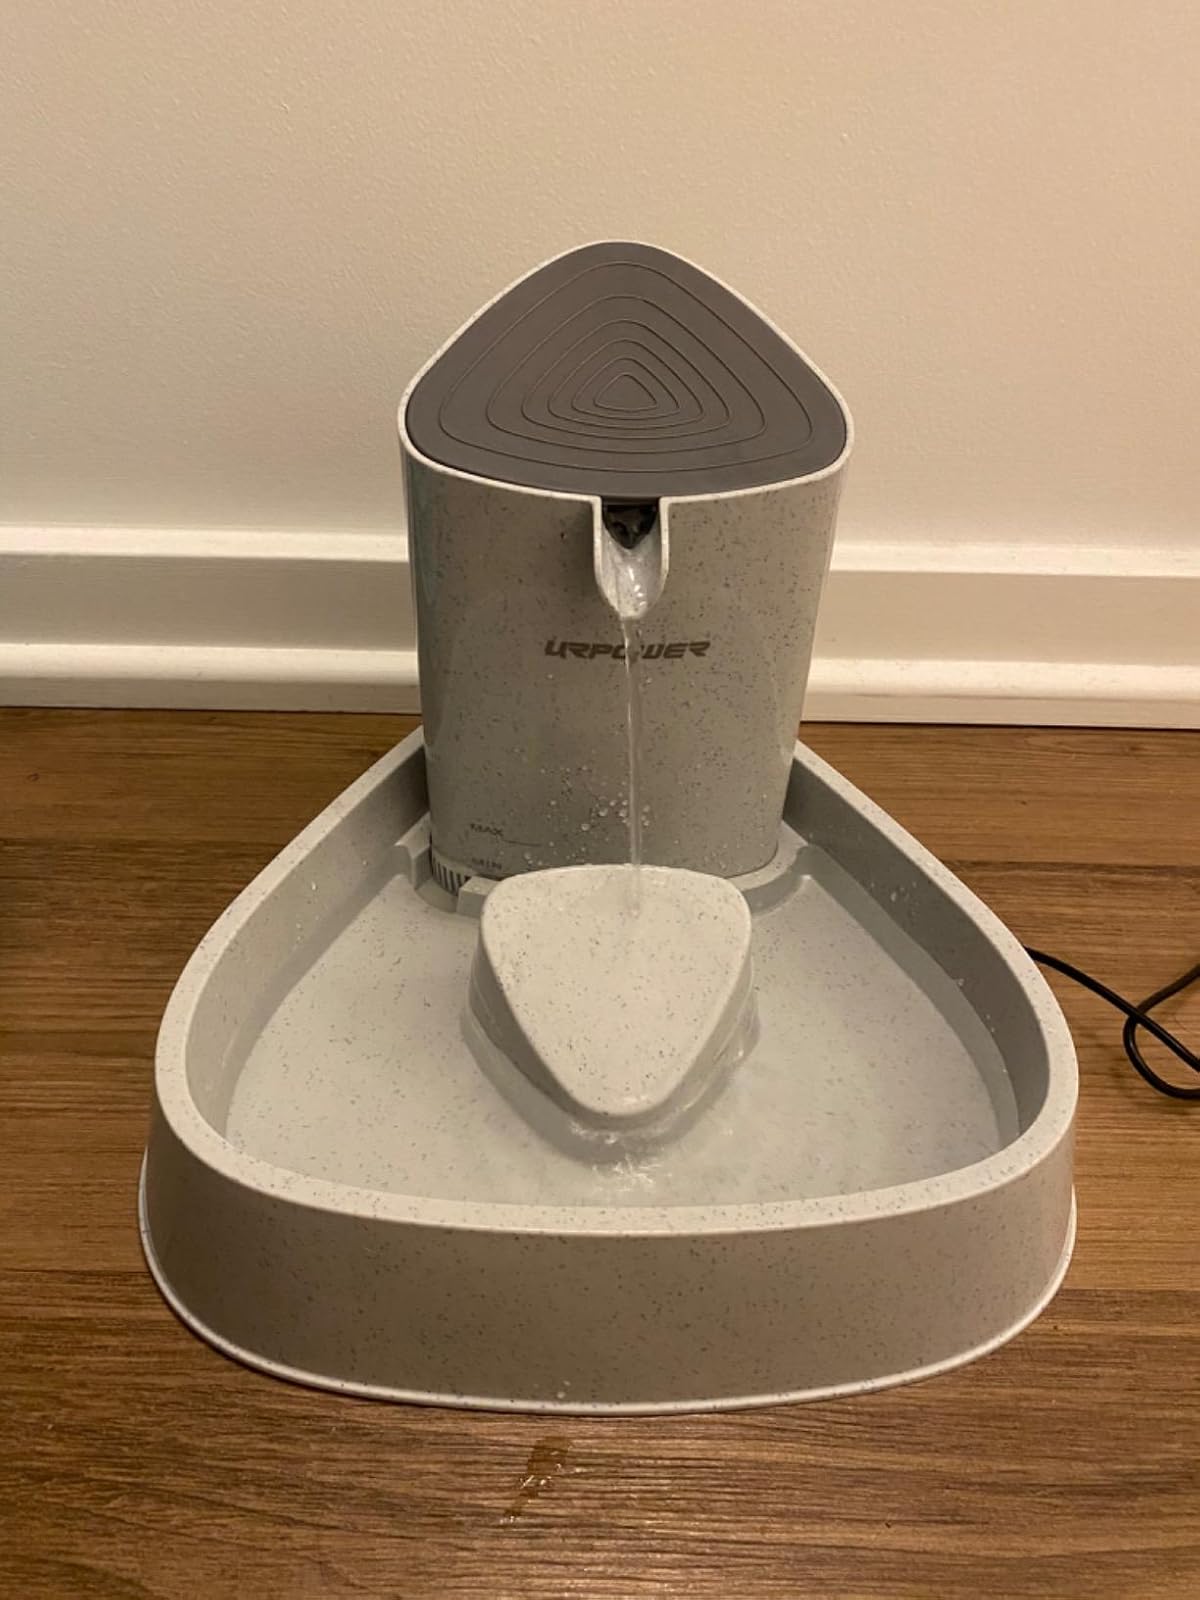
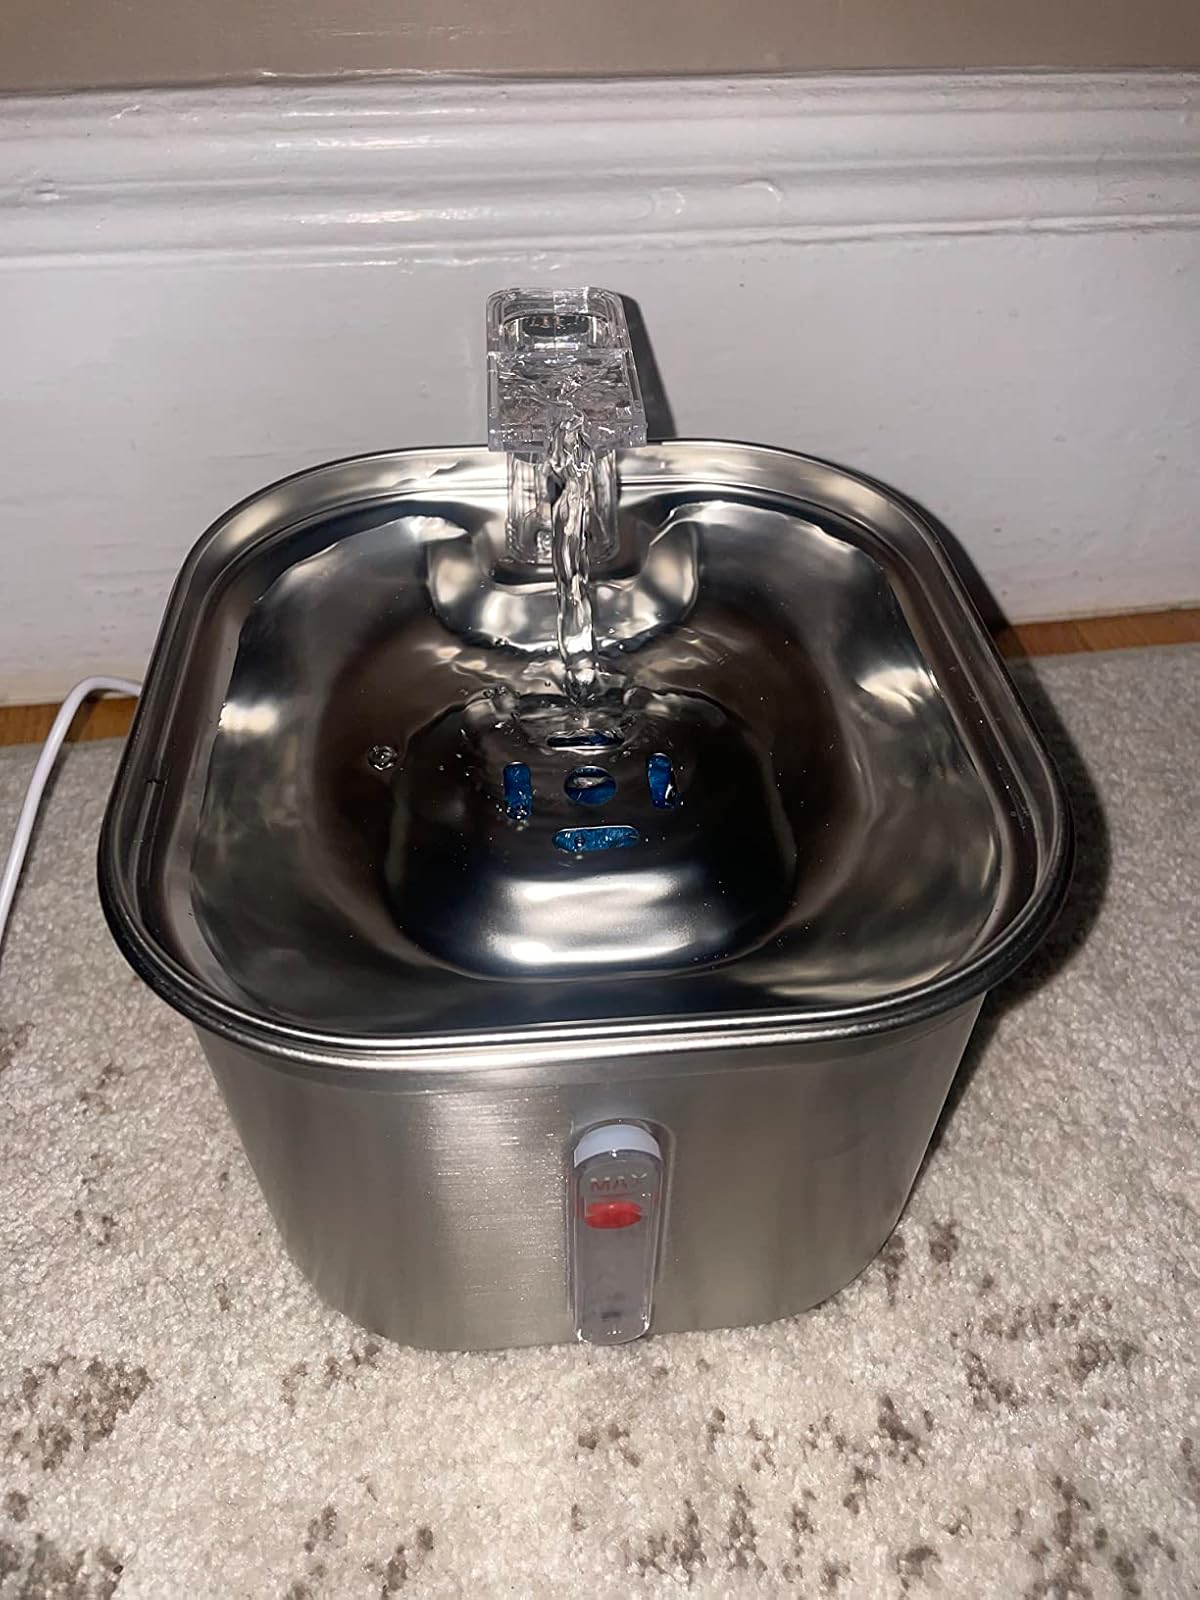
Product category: items_bowl
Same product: no